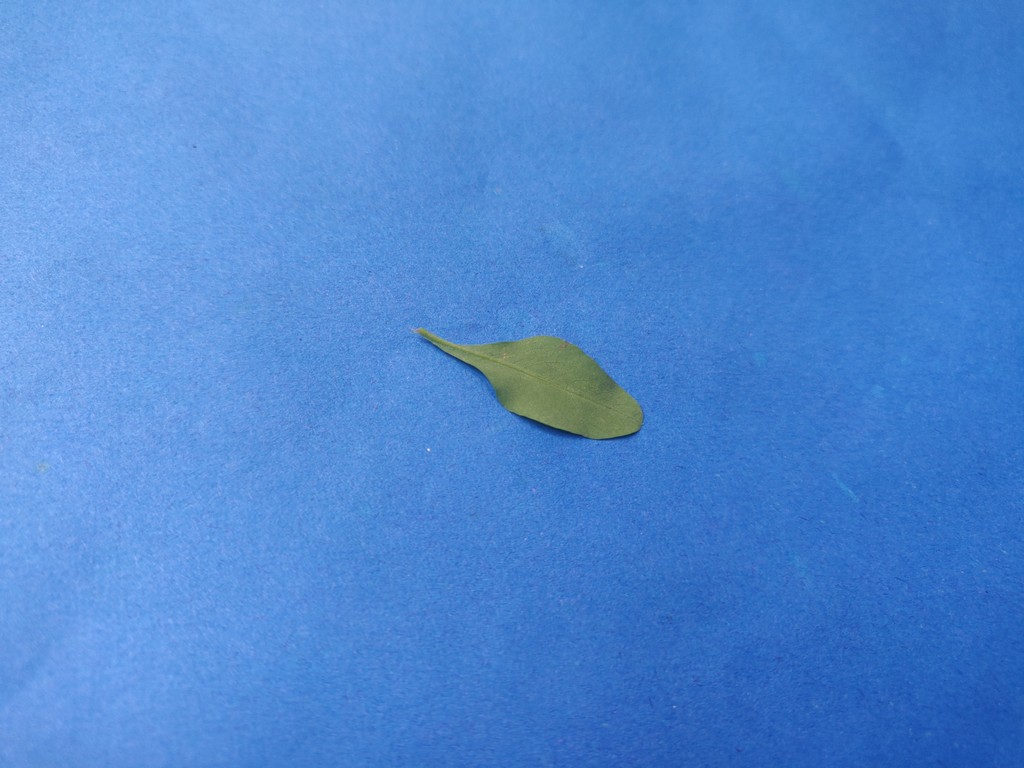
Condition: Healthy
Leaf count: single
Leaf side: back